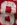
Number: 8